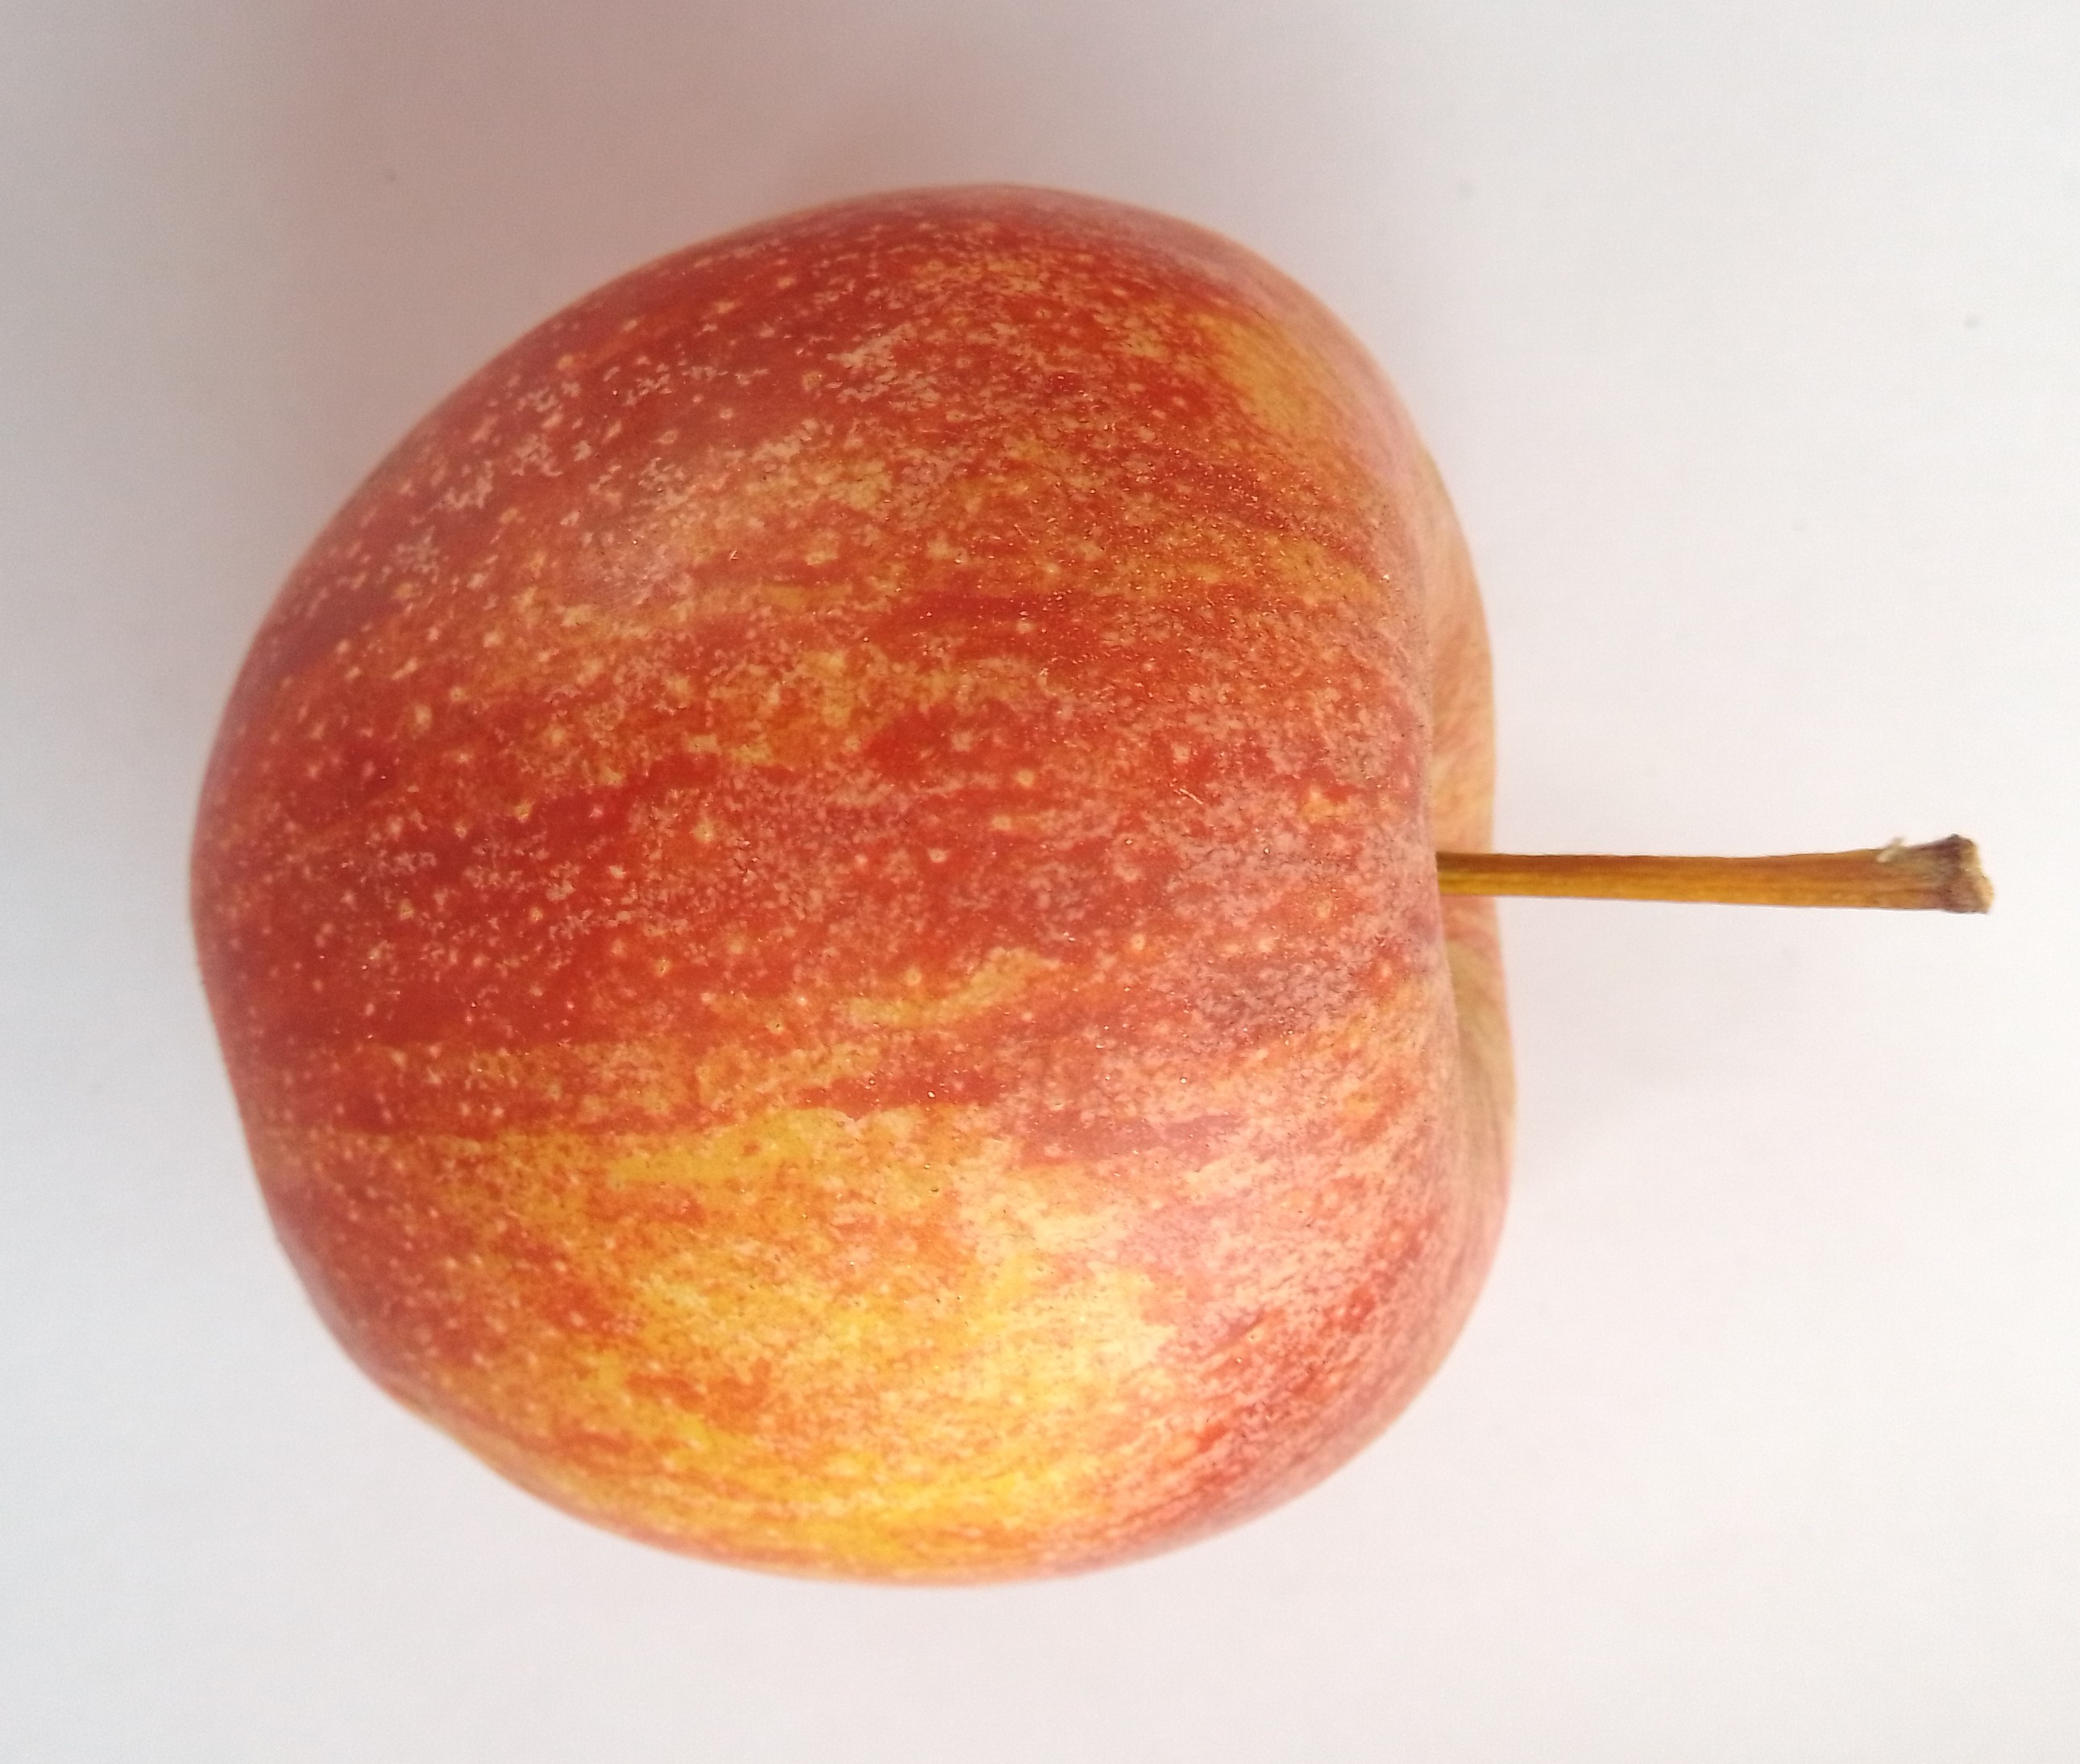
Fruit: apple
Condition: fresh